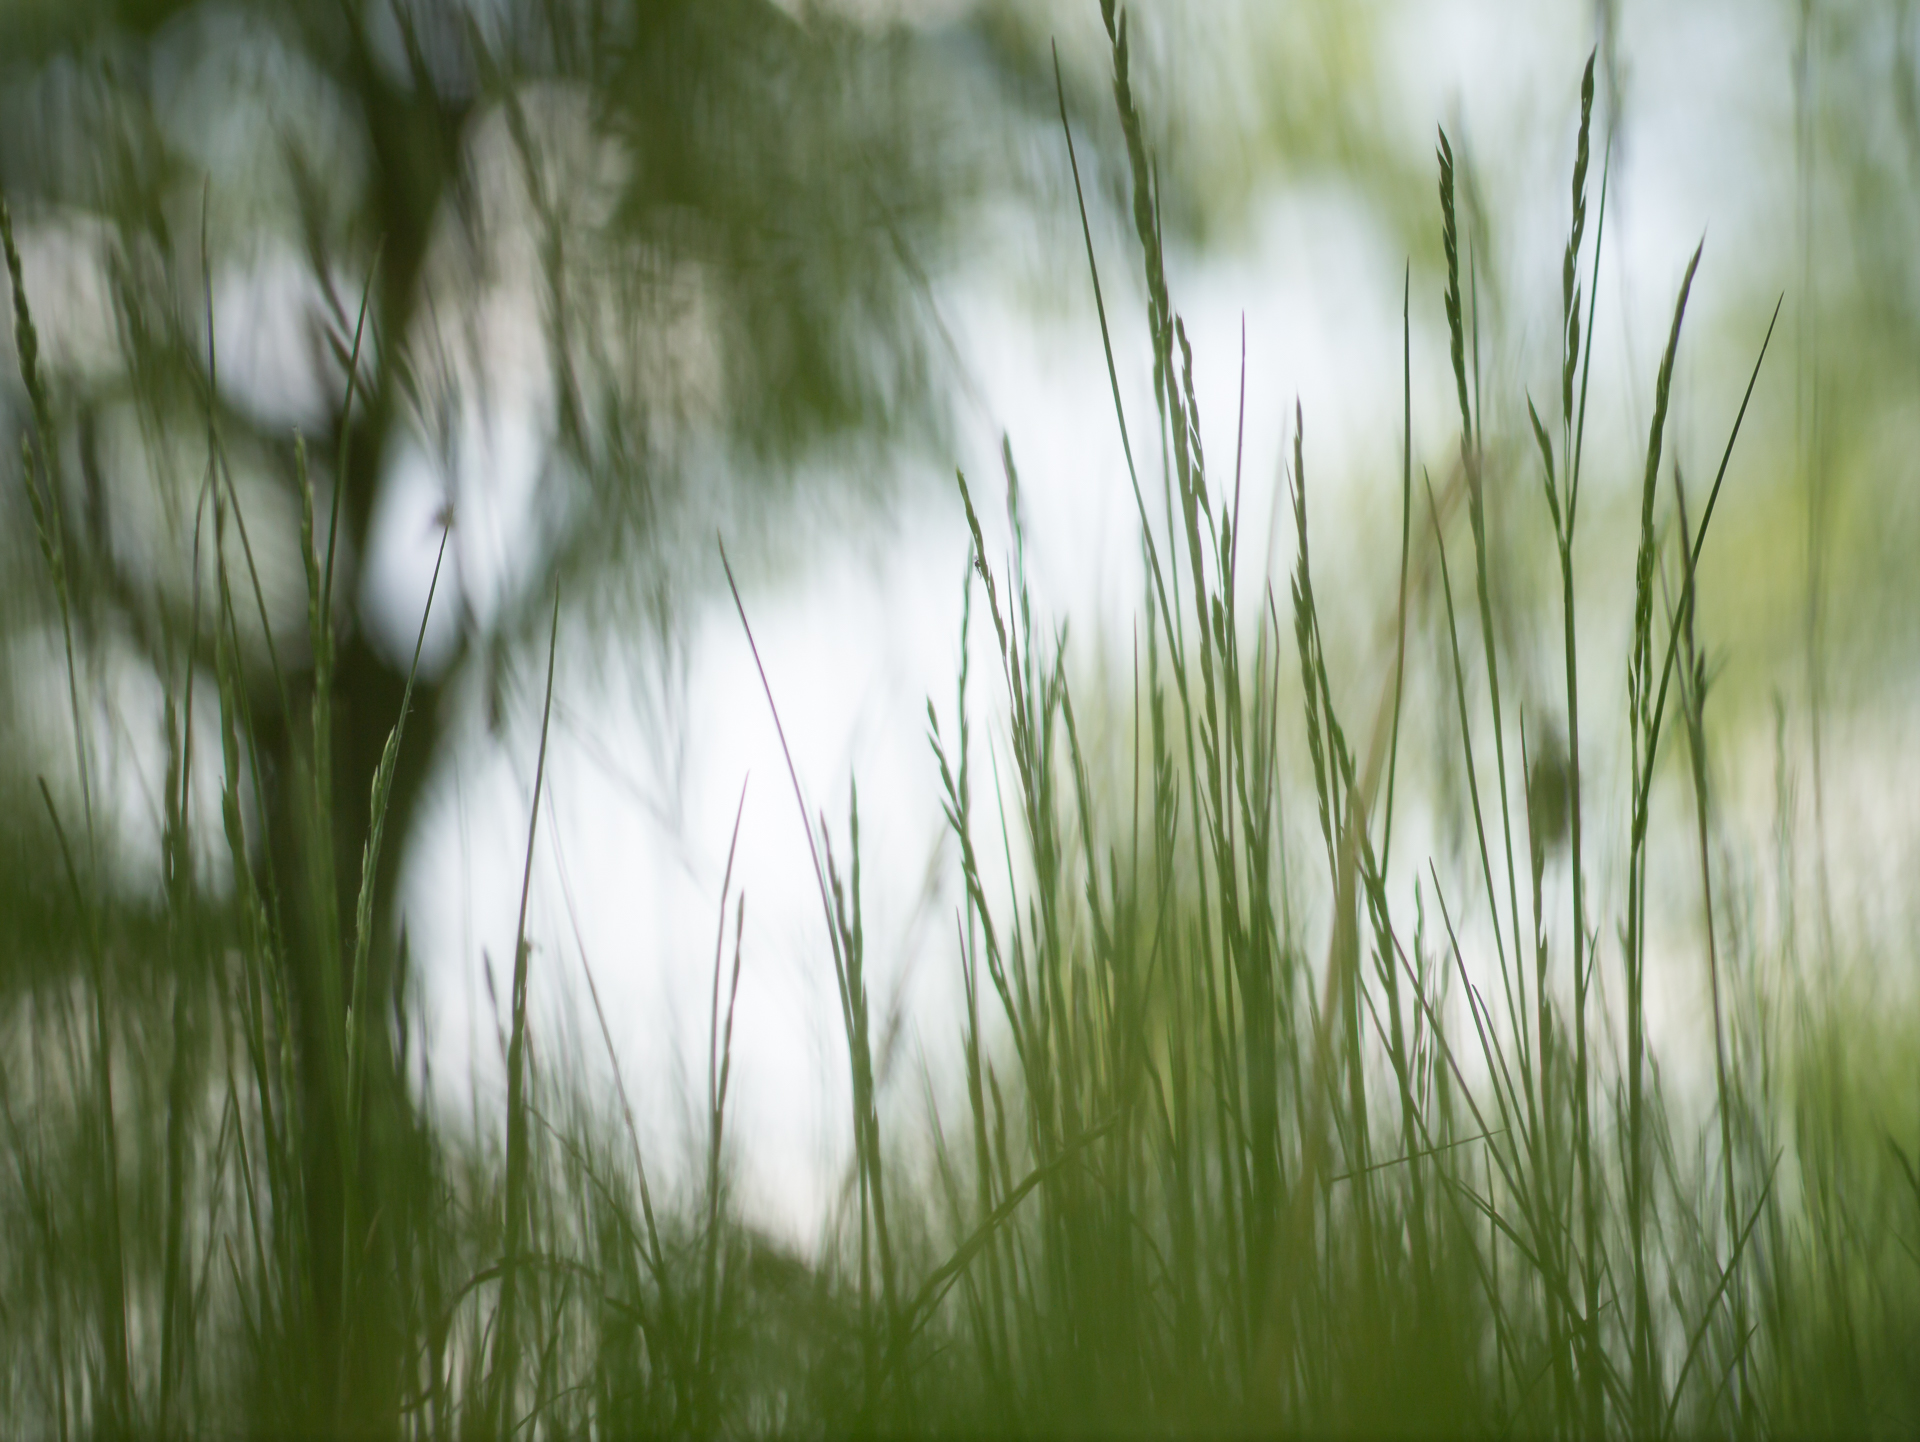
tree, grass, bokeh, plant, field, lawn, meadow, prairie, sunlight, flower, green, outdoors, grassland, olympus, wetland, dof, pflanze, habitat, apeach, anjapietsch, mftm43lumixpanasonic, microfourthird, panasoniclumixg3, olympusf1845mm, natural environment, grass family, plant stem, phragmites